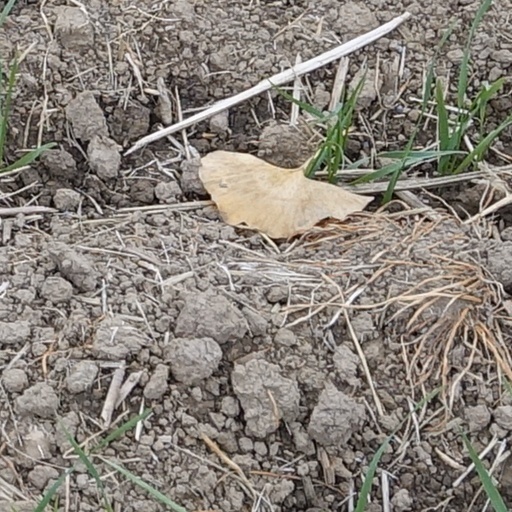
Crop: wheat